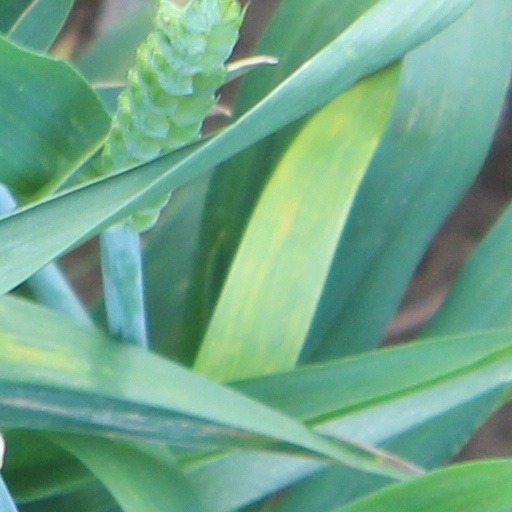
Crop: wheat